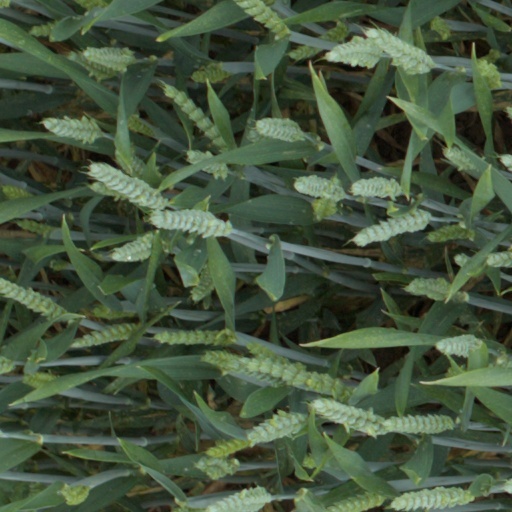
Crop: wheat